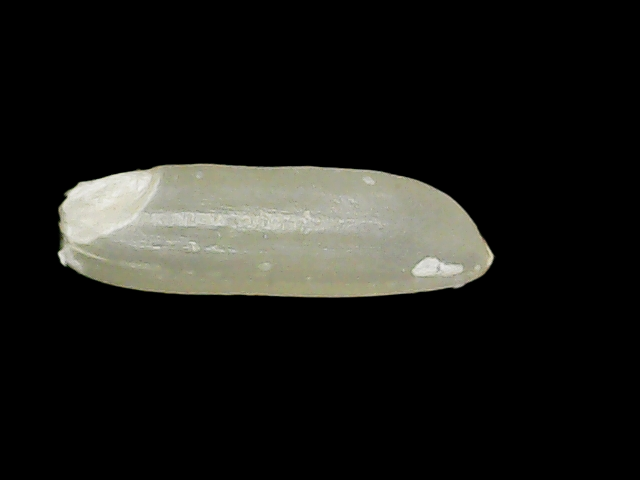
Rice variety: Binadhan7